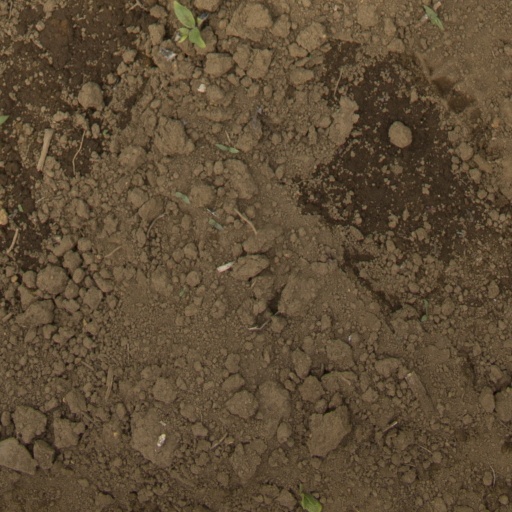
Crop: Jerusalem artichoke